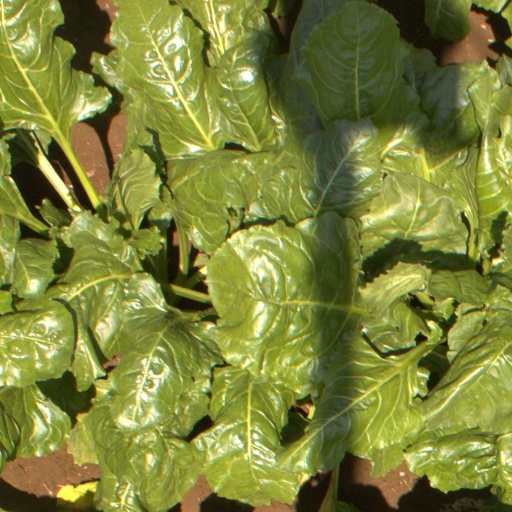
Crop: sugar beet